2017 Finsbury Park van attack

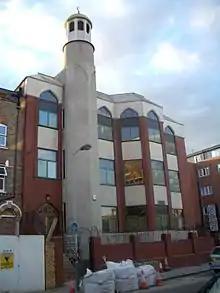
The Finsbury Park Mosque near the site of the attack

A group of Muslims had earlier performed tarawih, night time prayers held in the month of Ramadan, when they came across a collapsed man at a bus stop. While rendering first aid they were rammed, and ten were injured. The collapsed man, Makram Ali, died at the scene, and post-mortem findings indicated that he died of multiple injuries. Eleven people were injured.